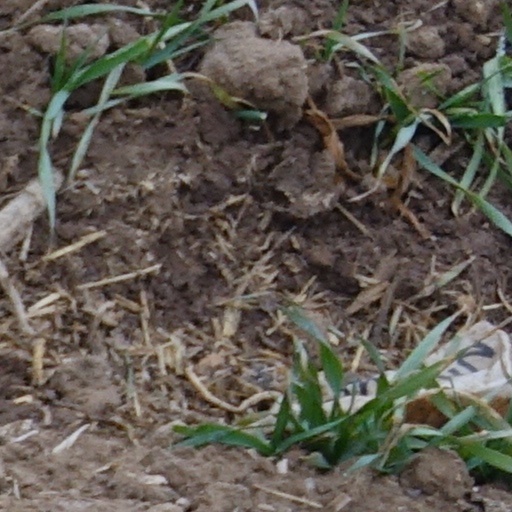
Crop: wheat